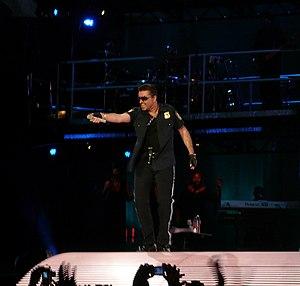
George Michael au stade olympique d'Athènes (Grèce) en 2007, pour la tournée 25 Live.
Outside est une chanson de George Michael sortie en single en 1998.